Voynich manuscript

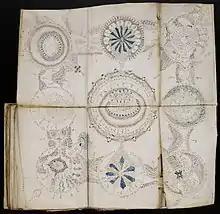
Some pages of the manuscript fold out to show larger diagrams.

Marci's 1665/1666 cover letter to Kircher says that, according to his friend the late Raphael Mnishovsky, the book had once been bought by Rudolf II, Holy Roman Emperor and King of Bohemia for 600 ducats, of actual gold weight. (Mnishovsky had died in 1644, more than 20 years earlier, and the deal must have occurred before Rudolf's abdication in 1611, at least 55 years before Marci's letter. However, Karl Widemann sold books to Rudolf II in March 1599.)